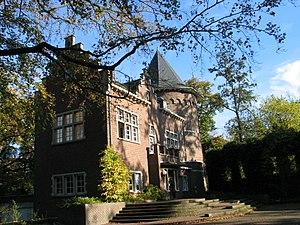
Cette page regroupe l’ensemble du patrimoine immobilier de la ville belge de Hasselt.